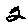
Label: 2